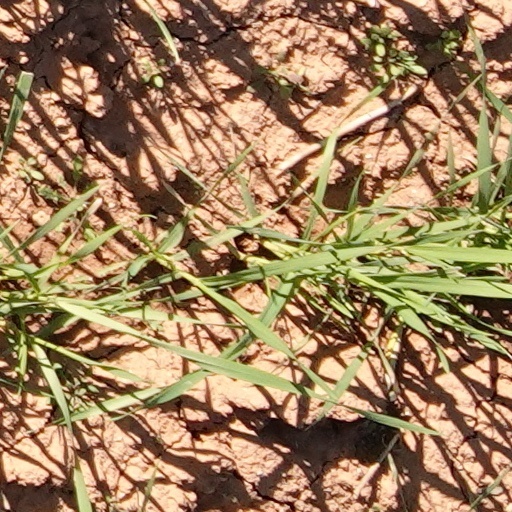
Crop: wheat